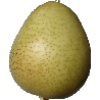
Label: Pear 1